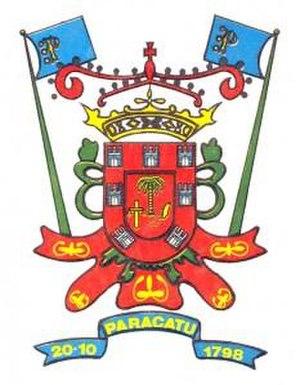
Paracatu est une municipalité brésilienne de l'État du Minas Gerais et la microrégion de Paracatu.